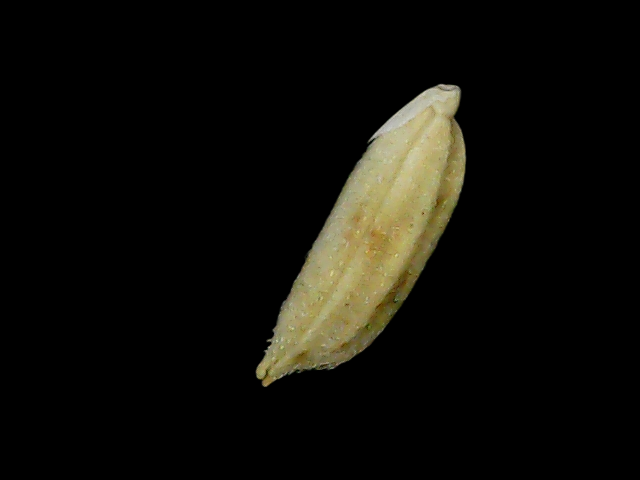
Rice variety: Bd49